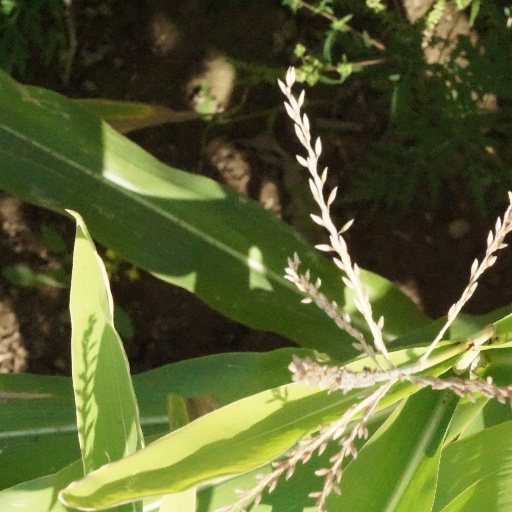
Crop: maize; corn